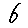
Label: 6